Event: Nepal Earthquake
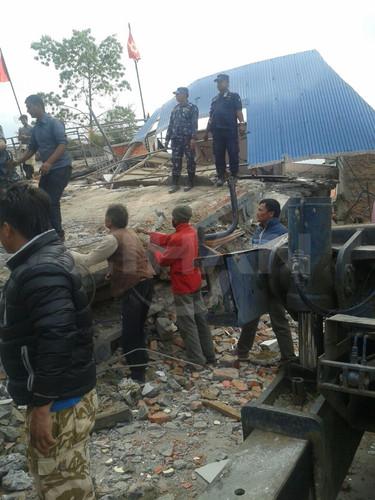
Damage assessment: damage